Kanalkampf

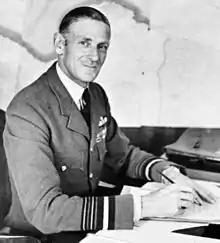
Keith Park, AOC No. 11 Group

Diversion of effort was contrary to the German concept of (concentration principle) and the did not operate over Britain in force until after the Armistice of 22 June 1940. When German bomber crews flew over Britain they did so at night; sorties were recorded in May and June 1940. When Britain rejected Hitler's demands, the undertook preparations to neutralise the country and end the war. 2 (Air Feet 2) and 3 were transferred to France and Belgium. In June and July, sporadic attacks were carried out at night, inland and along the east and southern coasts to keep civilians awake and to damage morale. The attacks were ill-directed and German intentions were not clear to the British.